Muslim Legal Fund of America

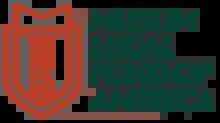
Muslim Legal Fund of America

The Muslim Legal Fund of America (MLFA) is a charity that funds legal work and programs to defend the rights of Muslims in US courtrooms, prisons, and communities. They provide funding for cases that impact the civil rights of Muslims in America, issue grants for projects to increase the legal community's ability and defend Muslims, and conduct informational campaigns to spread awareness of issues and cases that impact Muslim communities.